Jimmy Dunn (sports executive)

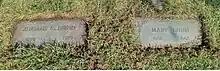
Two flat bronze plaques with the names of Jimmie and Mary Dunn, including their birth and death years

Dunn served as secretary of the Manitoba branch of the Amateur Athletic Union of Canada (AAU of C) from 1930 until succeeded by Sydney Halter in 1932. Dunn later served on the board of governors for the Manitoba branch of the AAU of C from 1935 to 1942, and sat on the executive committee of the Winnipeg Athletic Association for two years beginning in 1936. He was named to the track and field record keeping committee of the Manitoba branch of the AAU of C in 1937, and to the national record keeping committee of the AAU of C in 1939. From 1931 until 1942, he served as a timekeeper at wrestling and boxing events, and was an on-field official and a public address announcer at provincial track and field events.